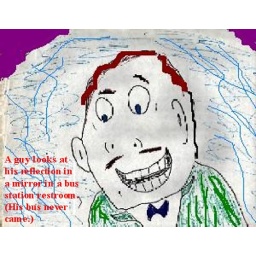
A guy looks at his reflection in a mirror at a bus station restroom. (His bus never came.)